Werkspoor Jumbo

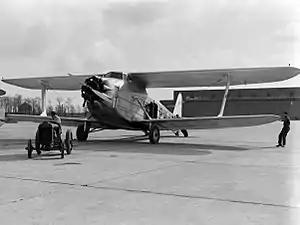
Werkspoor Jumbo

The Werkspoor Jumbo was a 1930s Dutch biplane freighter aircraft design by Joop Carley and built by Werkspoor. Only one aircraft was built (registered PH-AFI), which was sometimes called the Carley Jumbo and was operated by KLM for two years.